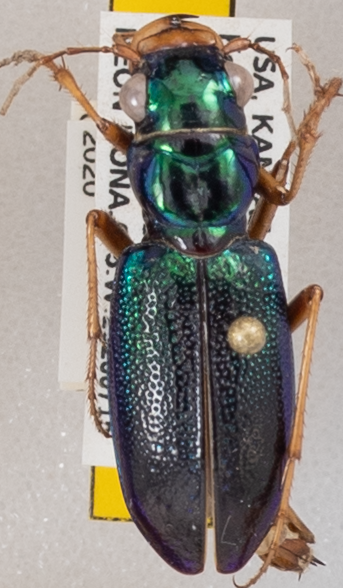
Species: Tetracha virginica
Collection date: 2020-07-15
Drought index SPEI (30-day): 0.444
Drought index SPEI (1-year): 0.8
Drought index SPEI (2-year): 2.09